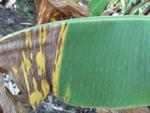
Label: segatoka